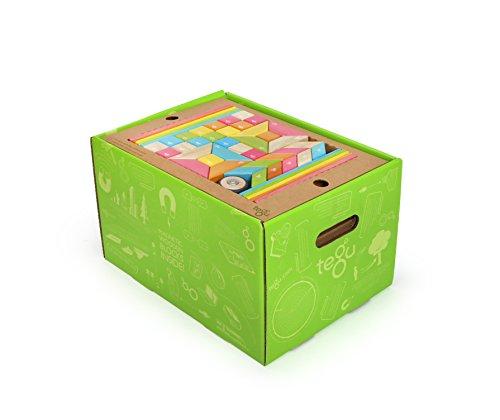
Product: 240 Piece Tegu Classroom Magnetic Wooden Block Set, Tints
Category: Toys & Games | Building Toys | Stacking Blocks
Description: The Classroom Kit is a bulk pack of Tegu Blocks perfect for both the classroom or the home playroom.
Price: $93.68
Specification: ProductDimensions:16x11.2x9.2inches|ItemWeight:20pounds|ShippingWeight:20pounds(Viewshippingratesandpolicies)|DomesticShipping:ItemcanbeshippedwithinU.S.|InternationalShipping:ThisitemcanbeshippedtoselectcountriesoutsideoftheU.S.LearnMore|ShippingAdvisory:Thisitemmustbeshippedseparatelyfromotheritemsinyourorder.Additionalshippingchargeswillnotapply.|ASIN:B01LXU3FRC|Itemmodelnumber:240P-TNT-608T|Manufacturerrecommendedage:1month-15years